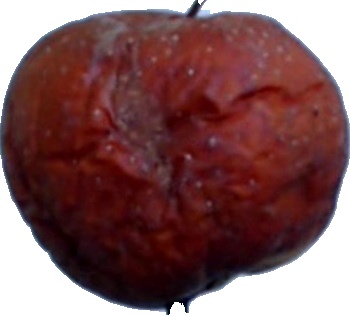
Label: apple_rotten_1